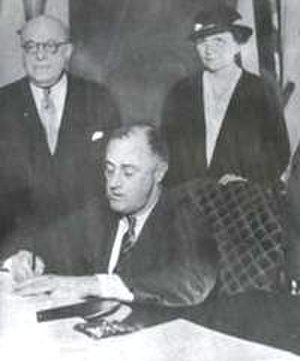
National Labor Relations Act
Præsident Franklin Delano Roosevelt underskriver loven mens arbejdsminister Frances Perkins (t.h.) ser til.
National Labor Relations Act er en amerikansk lov fra 1935, som beskytter de fleste arbejdstageres ret til at danne fagforeninger i den private sektor, til at indgå i kollektive overenskomstforhandlinger og til at deltage i strejker og andre former for fælles aktiviteter til støtte for deres krav. Loven omfatter på den anden side ikke de arbejdstagere, som er dækket af jernbanearbejder loven, ansatte i landbruget, husligt ansatte, overordnet personale, selvstændige håndværkere og nogle familiemedlemmer til selvstændige håndværkere.